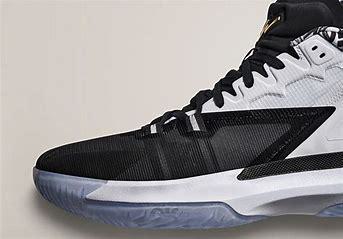
Brand: Jordan
Model: Zion 1